Re Umberto-class ironclad

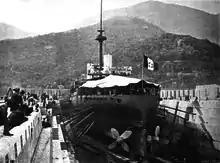
"Re Umberto" in dry dock c. 1897

The ships were lightly armored for their size; the savings in weight allowed for the high top speed, which was typical for Italian capital ships of the period. This was especially true of those designed by Brin, who argued that armor technology of the time could not defeat contemporary heavy guns. The ships' armor consisted of steel manufactured by Schneider-Creusot. They were protected by belt armor that was thick, with an armored deck that was thick. Their forward conning towers were armored with of steel plate on the sides. Their main battery turrets had 4 in thick faces and the supporting barbettes had thick steel. The secondary guns had thick gun shields.